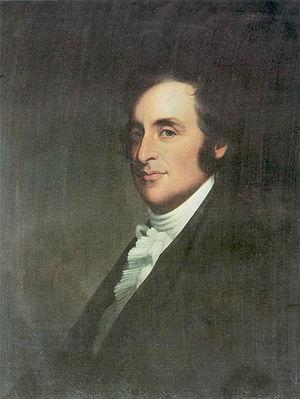
Le secrétaire du Trésor des États-Unis dirige le département du Trésor des États-Unis, il est membre du cabinet du président des États-Unis. C'est le ministre des Finances américain.
Le secrétaire à la Guerre des États-Unis est un ancien membre du cabinet des États-Unis en sa qualité de dirigeant du département de la Guerre.
Samuel Dexter, né le 14 mai 1761 et mort le 4 mai 1816, était un homme d'État américain, élu du Congrès et membre du cabinet présidentiel.